Hall Caine

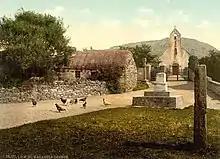
The centre of Maughold Village, Isle of Man

During the Great War (1914–1918) Caine wrote many patriotic articles and edited "King Albert's Book", the proceeds of which went to help Belgian refugees. In 1917, Caine was created an Officer of the Order of Leopold by King Albert I of Belgium. Caine cancelled many literary contracts in America to devote all his time and energy to the British war effort. On the recommendation of the Prime Minister Lloyd George for services as an Allied propagandist in the United States, King George V made him a Knight Commander of the British Empire in 1918 and a Member of the Order of the Companions of Honour in 1922. Aged 78 Caine died in his home at Greeba Castle on the Isle of Man.